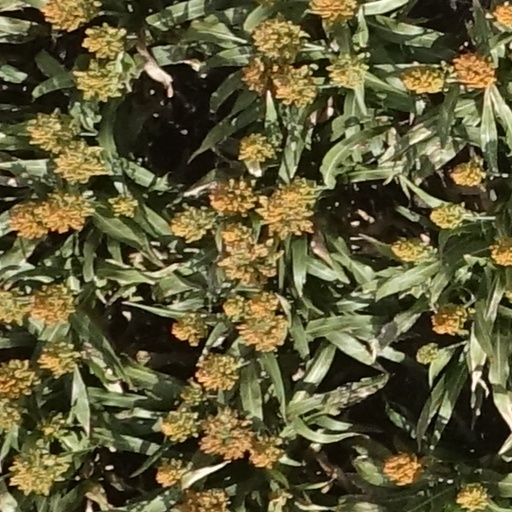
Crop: sorghum